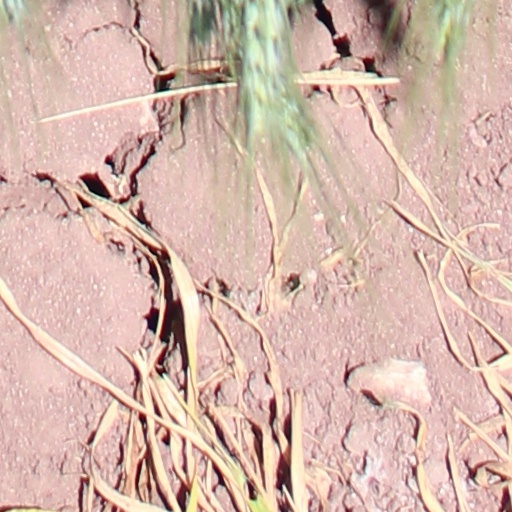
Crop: wheat